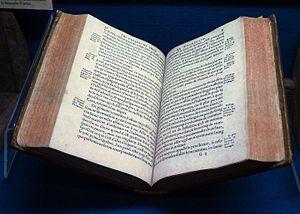
Voyages de Champlain, Édition de 1632 (musée Sainte-Marie-au-Pays-des-Hurons, Ontario)
Samuel de Champlain, né à Brouage entre 1567 et 1574 et mort à Québec le 25 décembre 1635, est un colonisateur, grand navigateur, cartographe, soldat, explorateur, géographe, commandant et auteur de récits de voyage français. Il fonde la ville de Québec le 3 juillet 1608.